Theon Junior (crater)

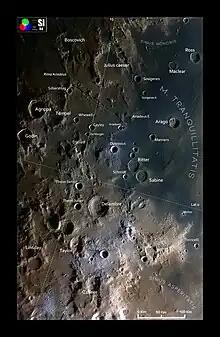
The crater area in a Selenochromatic format Image (Si)

Theon Junior is a lunar impact crater that is located just to the west-southwest of the crater Delambre. It forms a matching pair with Theon Senior, only a couple of crater diameters to the north-northwest. The crater is circular and bowl-shaped, with a small floor at the bottom of the high, sloping interior walls. It is named for Theon of Alexandria, a 4th-century Greek astronomer and mathematician. The crater is from the Eratosthenian period, which lasted from 3.2 to 1.1 billion years ago. It is 17 kilometers in diameter and the difference in height at its rim and its deepest part is 3,580 meters.